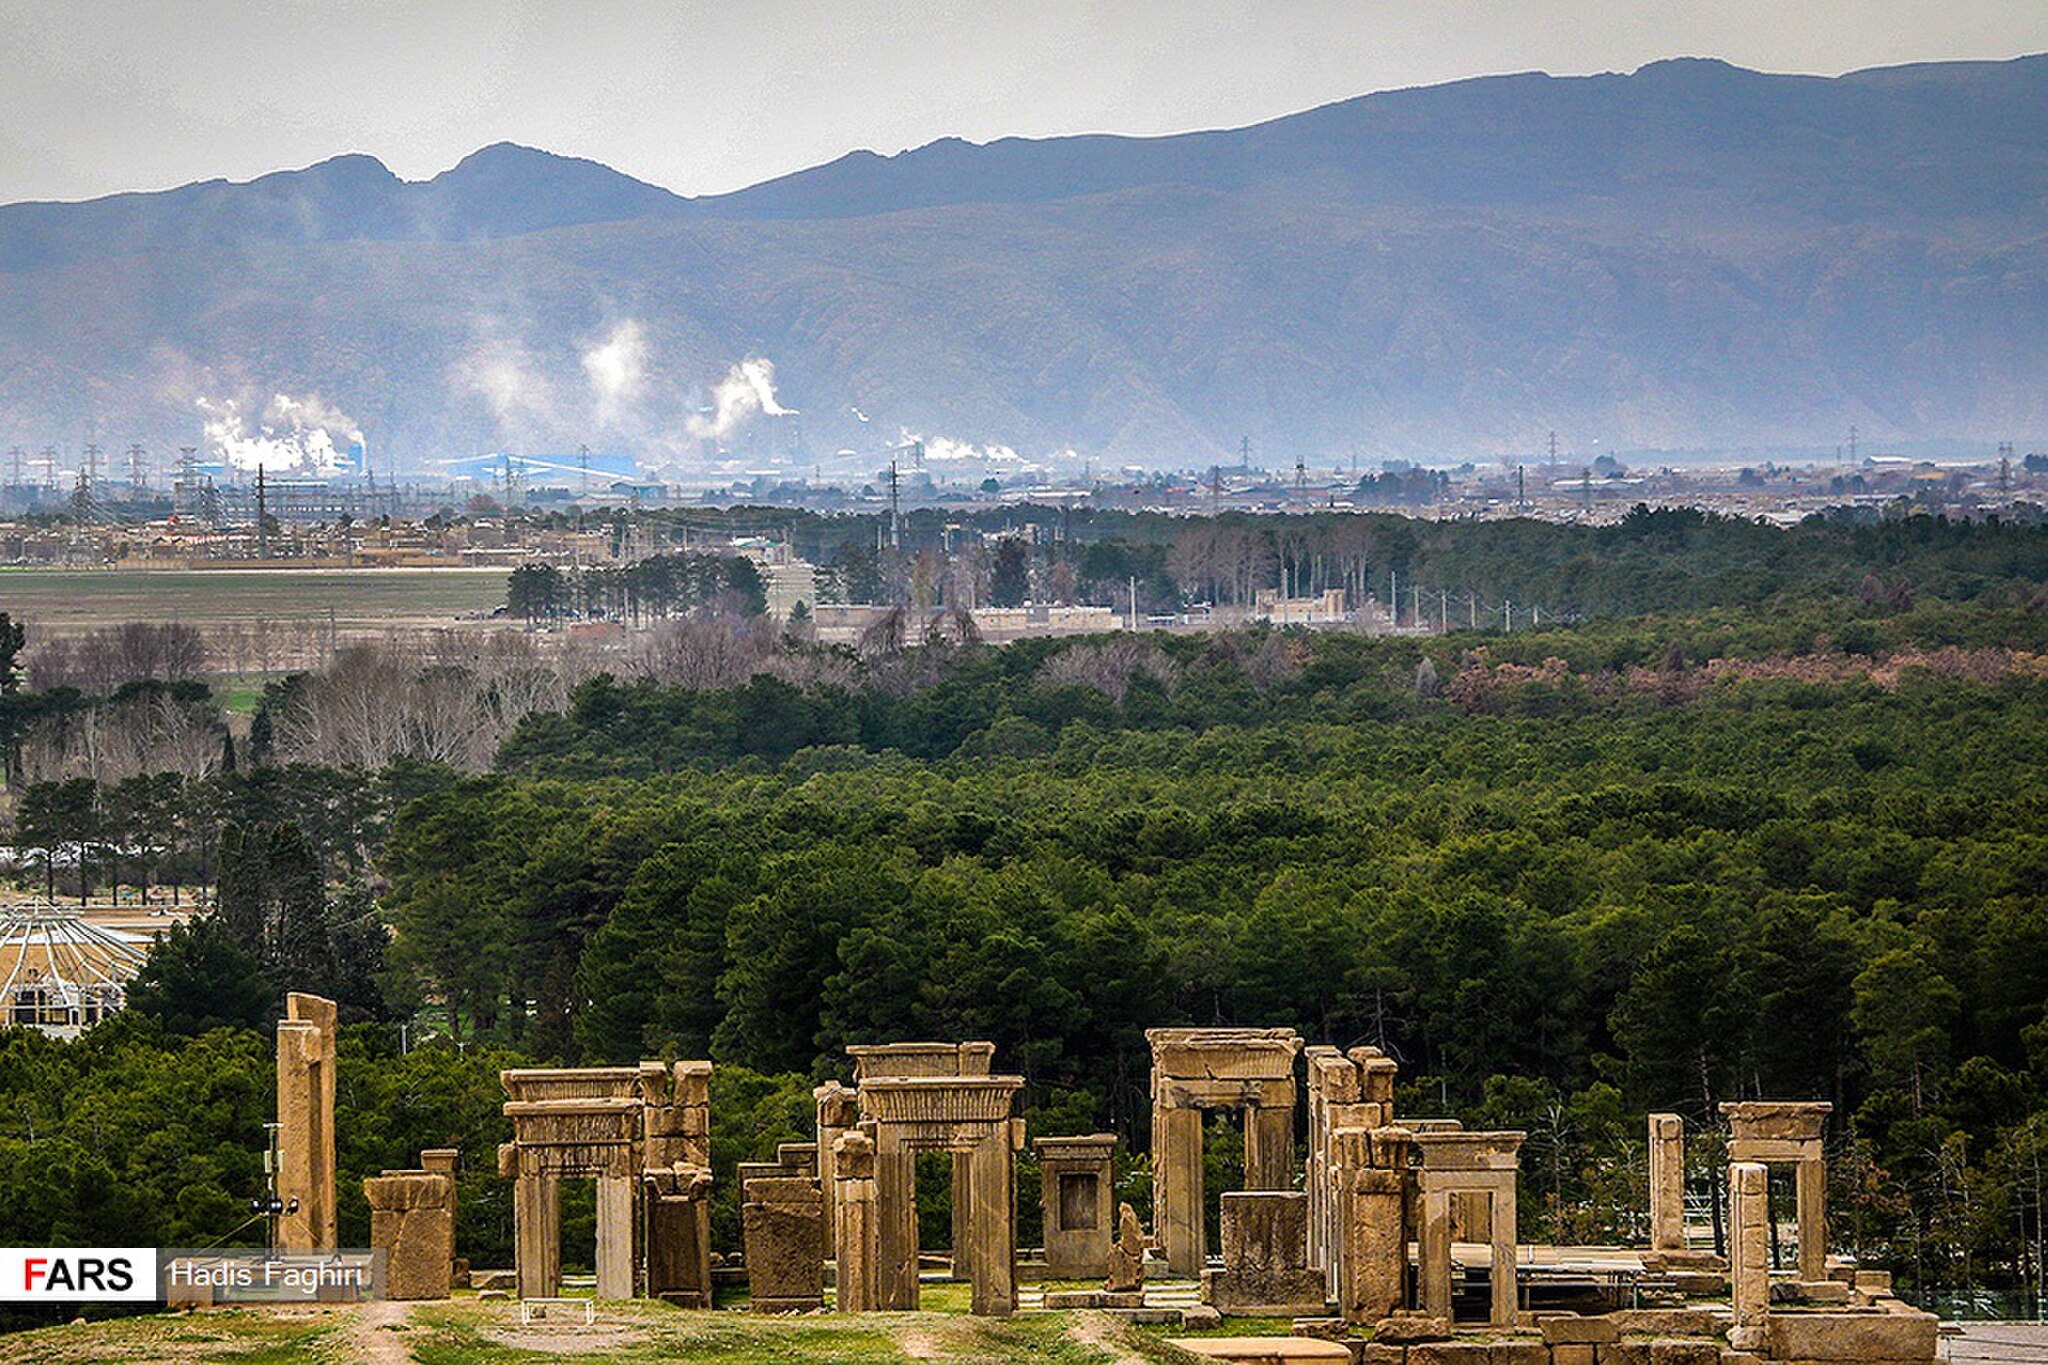
Title: Persepolis 20190310 01
Description: تخت جمشید
Date: 2019-03-10
Categories: Files from external sources with reviewed licenses, Photographs from farsnews.ir, Remote views of Tachara, Photos by Hadis Faghiri for Fars News Agency